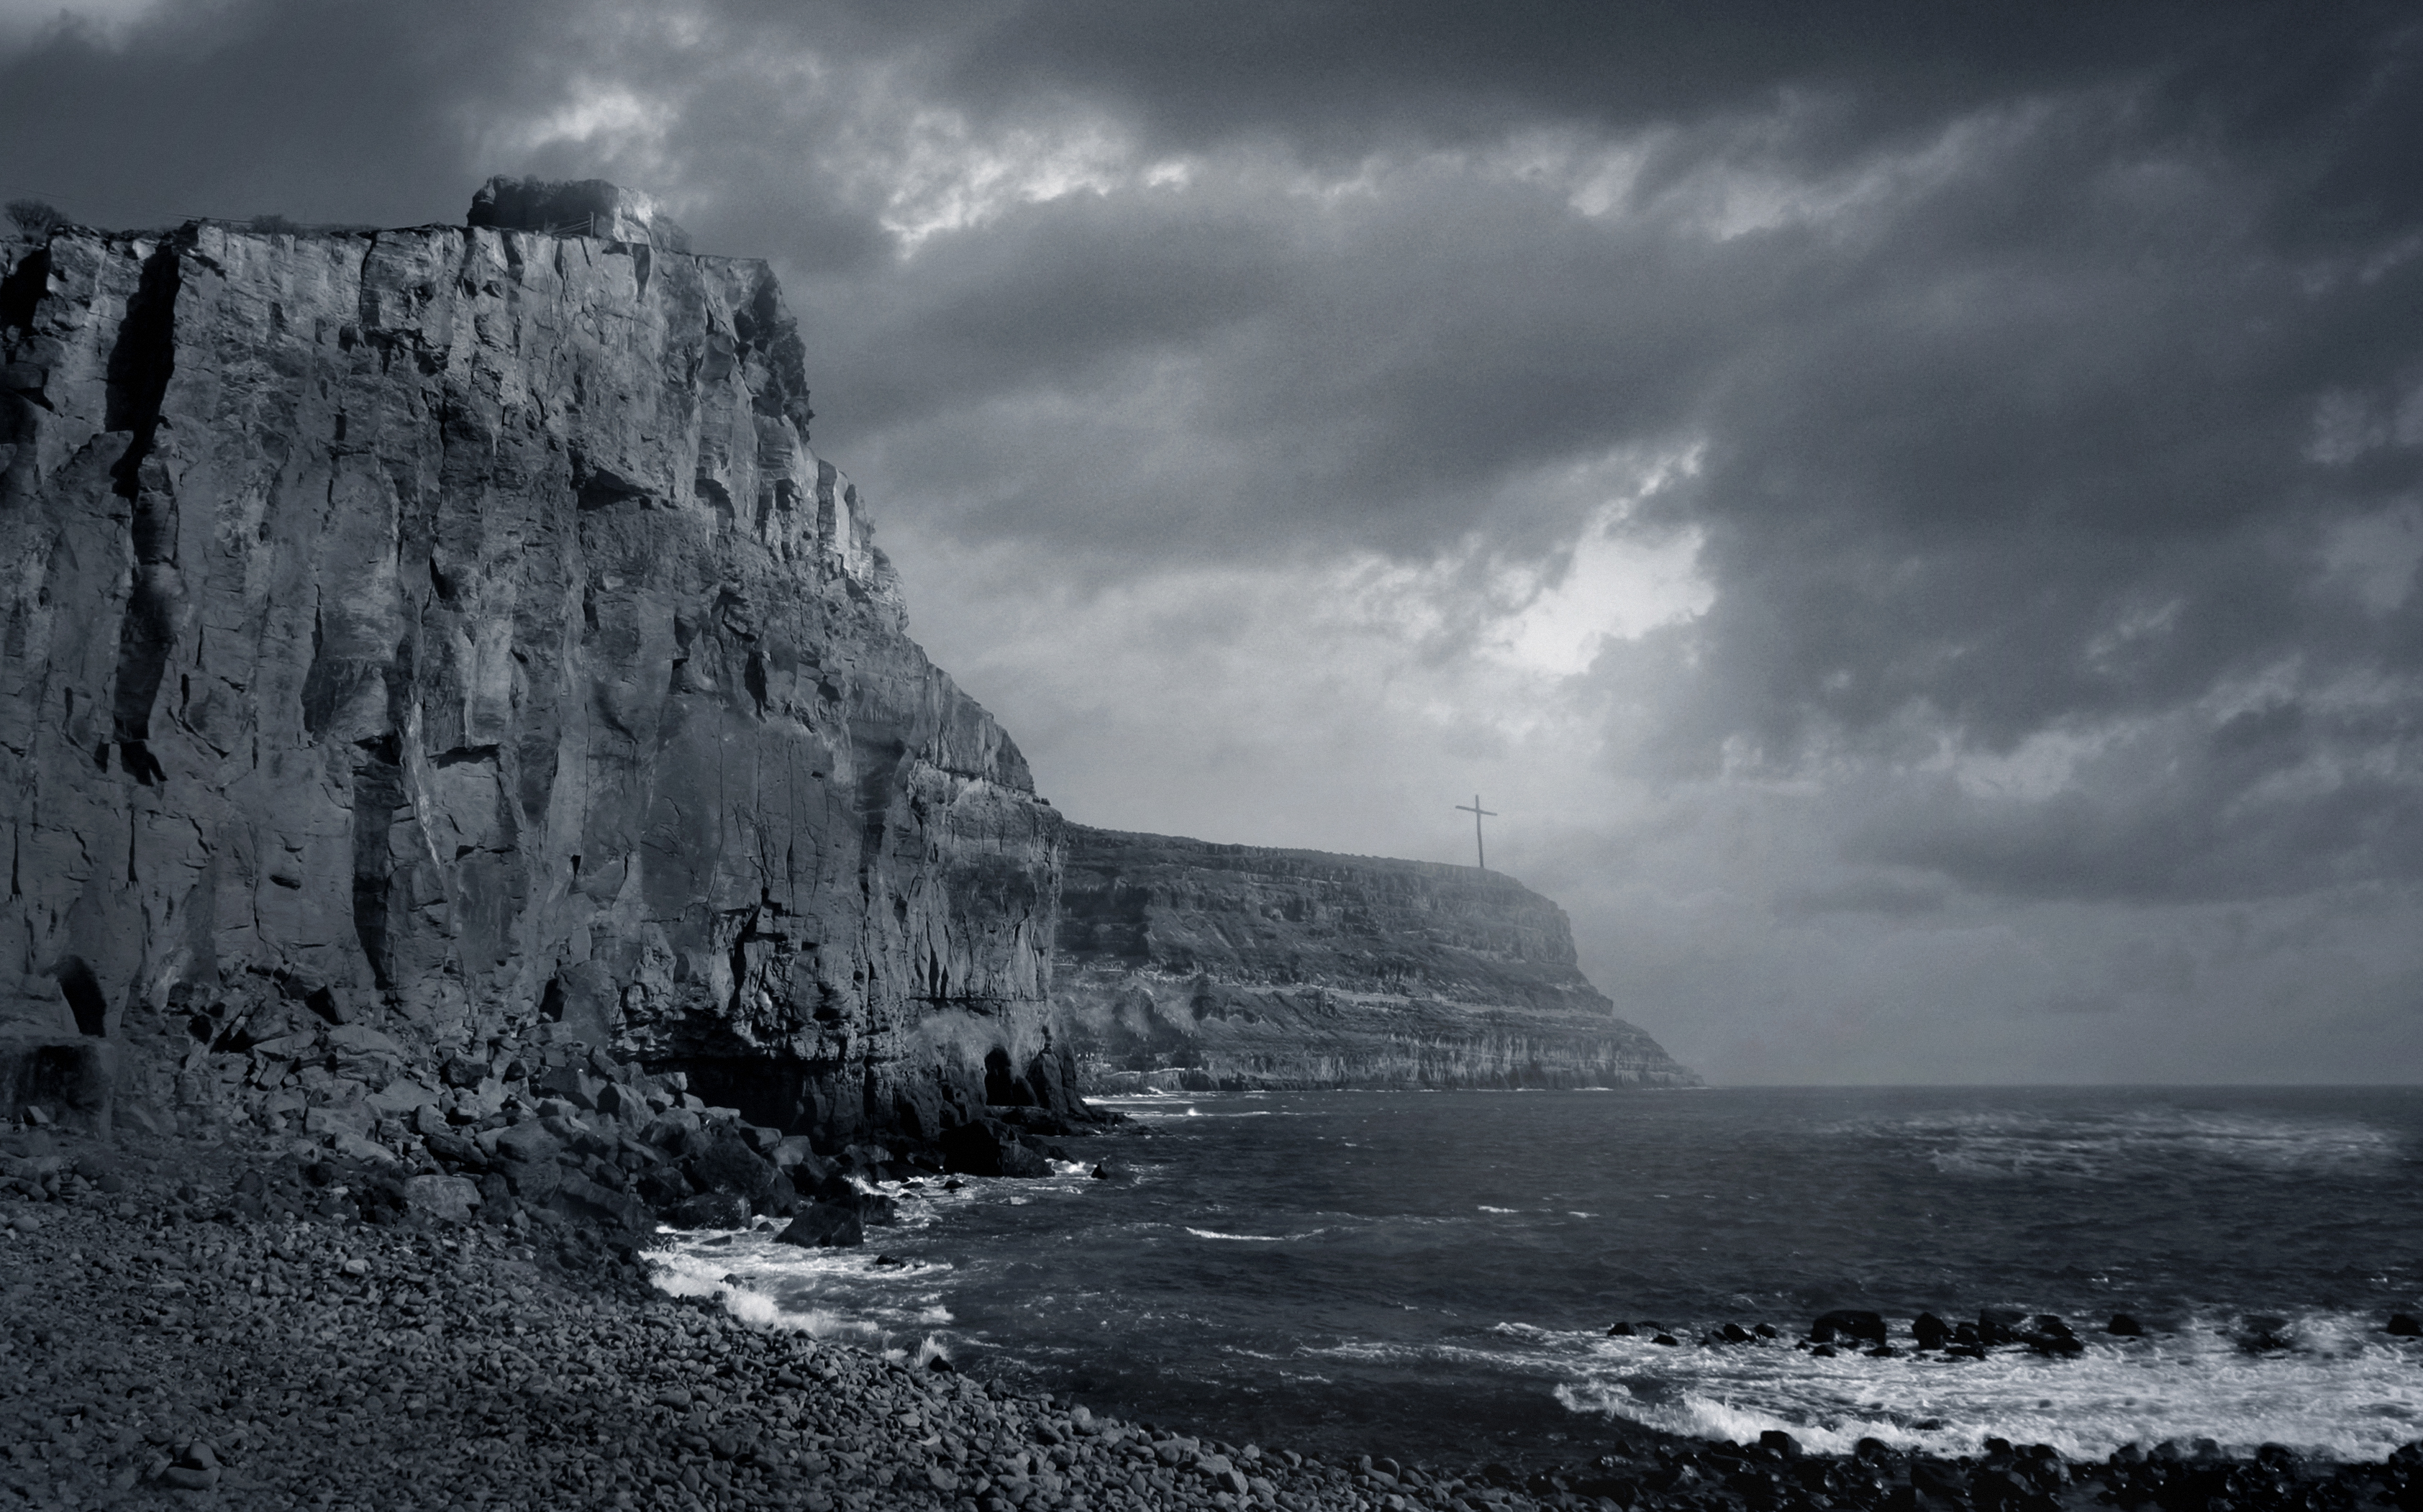
beach, sea, coast, rock, ocean, horizon, mountain, snow, cold, winter, cloud, black and white, sky, shore, wave, cliff, ice, autumn, weather, blue, monochrome, seashore, terrain, rocks, stones, clouds, manipulation, monochrome photography, wind wave